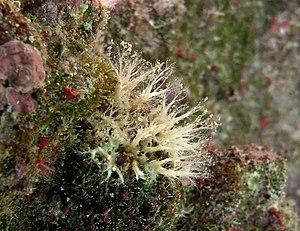
Un foraminifère benthique, probablement Miniacina miniacea à la Réunion.
Les Homotrematidae constituent une famille de foraminifères carbonatés.
Les foraminifères forment un embranchement de protozoaires, caractérisés par leur squelette minéral perforé. Ce sont des protistes extrêmement abondants depuis plusieurs centaines de millions d'années, ce qui leur confère une grande importance au niveau écologique mais aussi scientifique.
L'île de La Réunion est un département d'outre-mer français situé dans le sud-ouest de l'océan Indien.